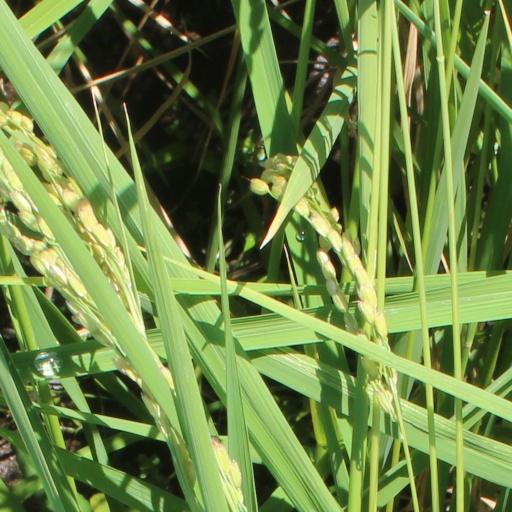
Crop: rice